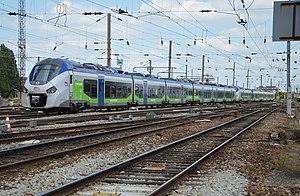
B 84511-12+B 84515-16 en unité mixte pour Lille-Flandre
Cette liste recense les parcs de matériels roulants utilisés par le réseau TER Hauts-de-France.